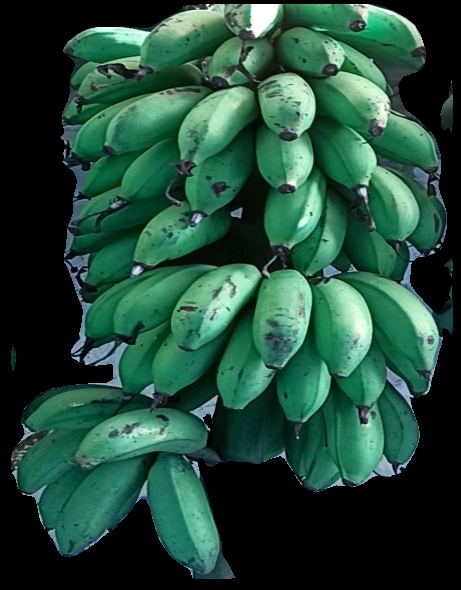
Variety: rasbale
Grade: grade2